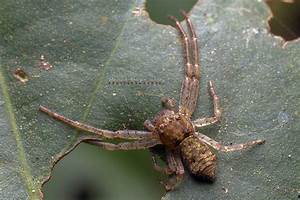
Label: spider